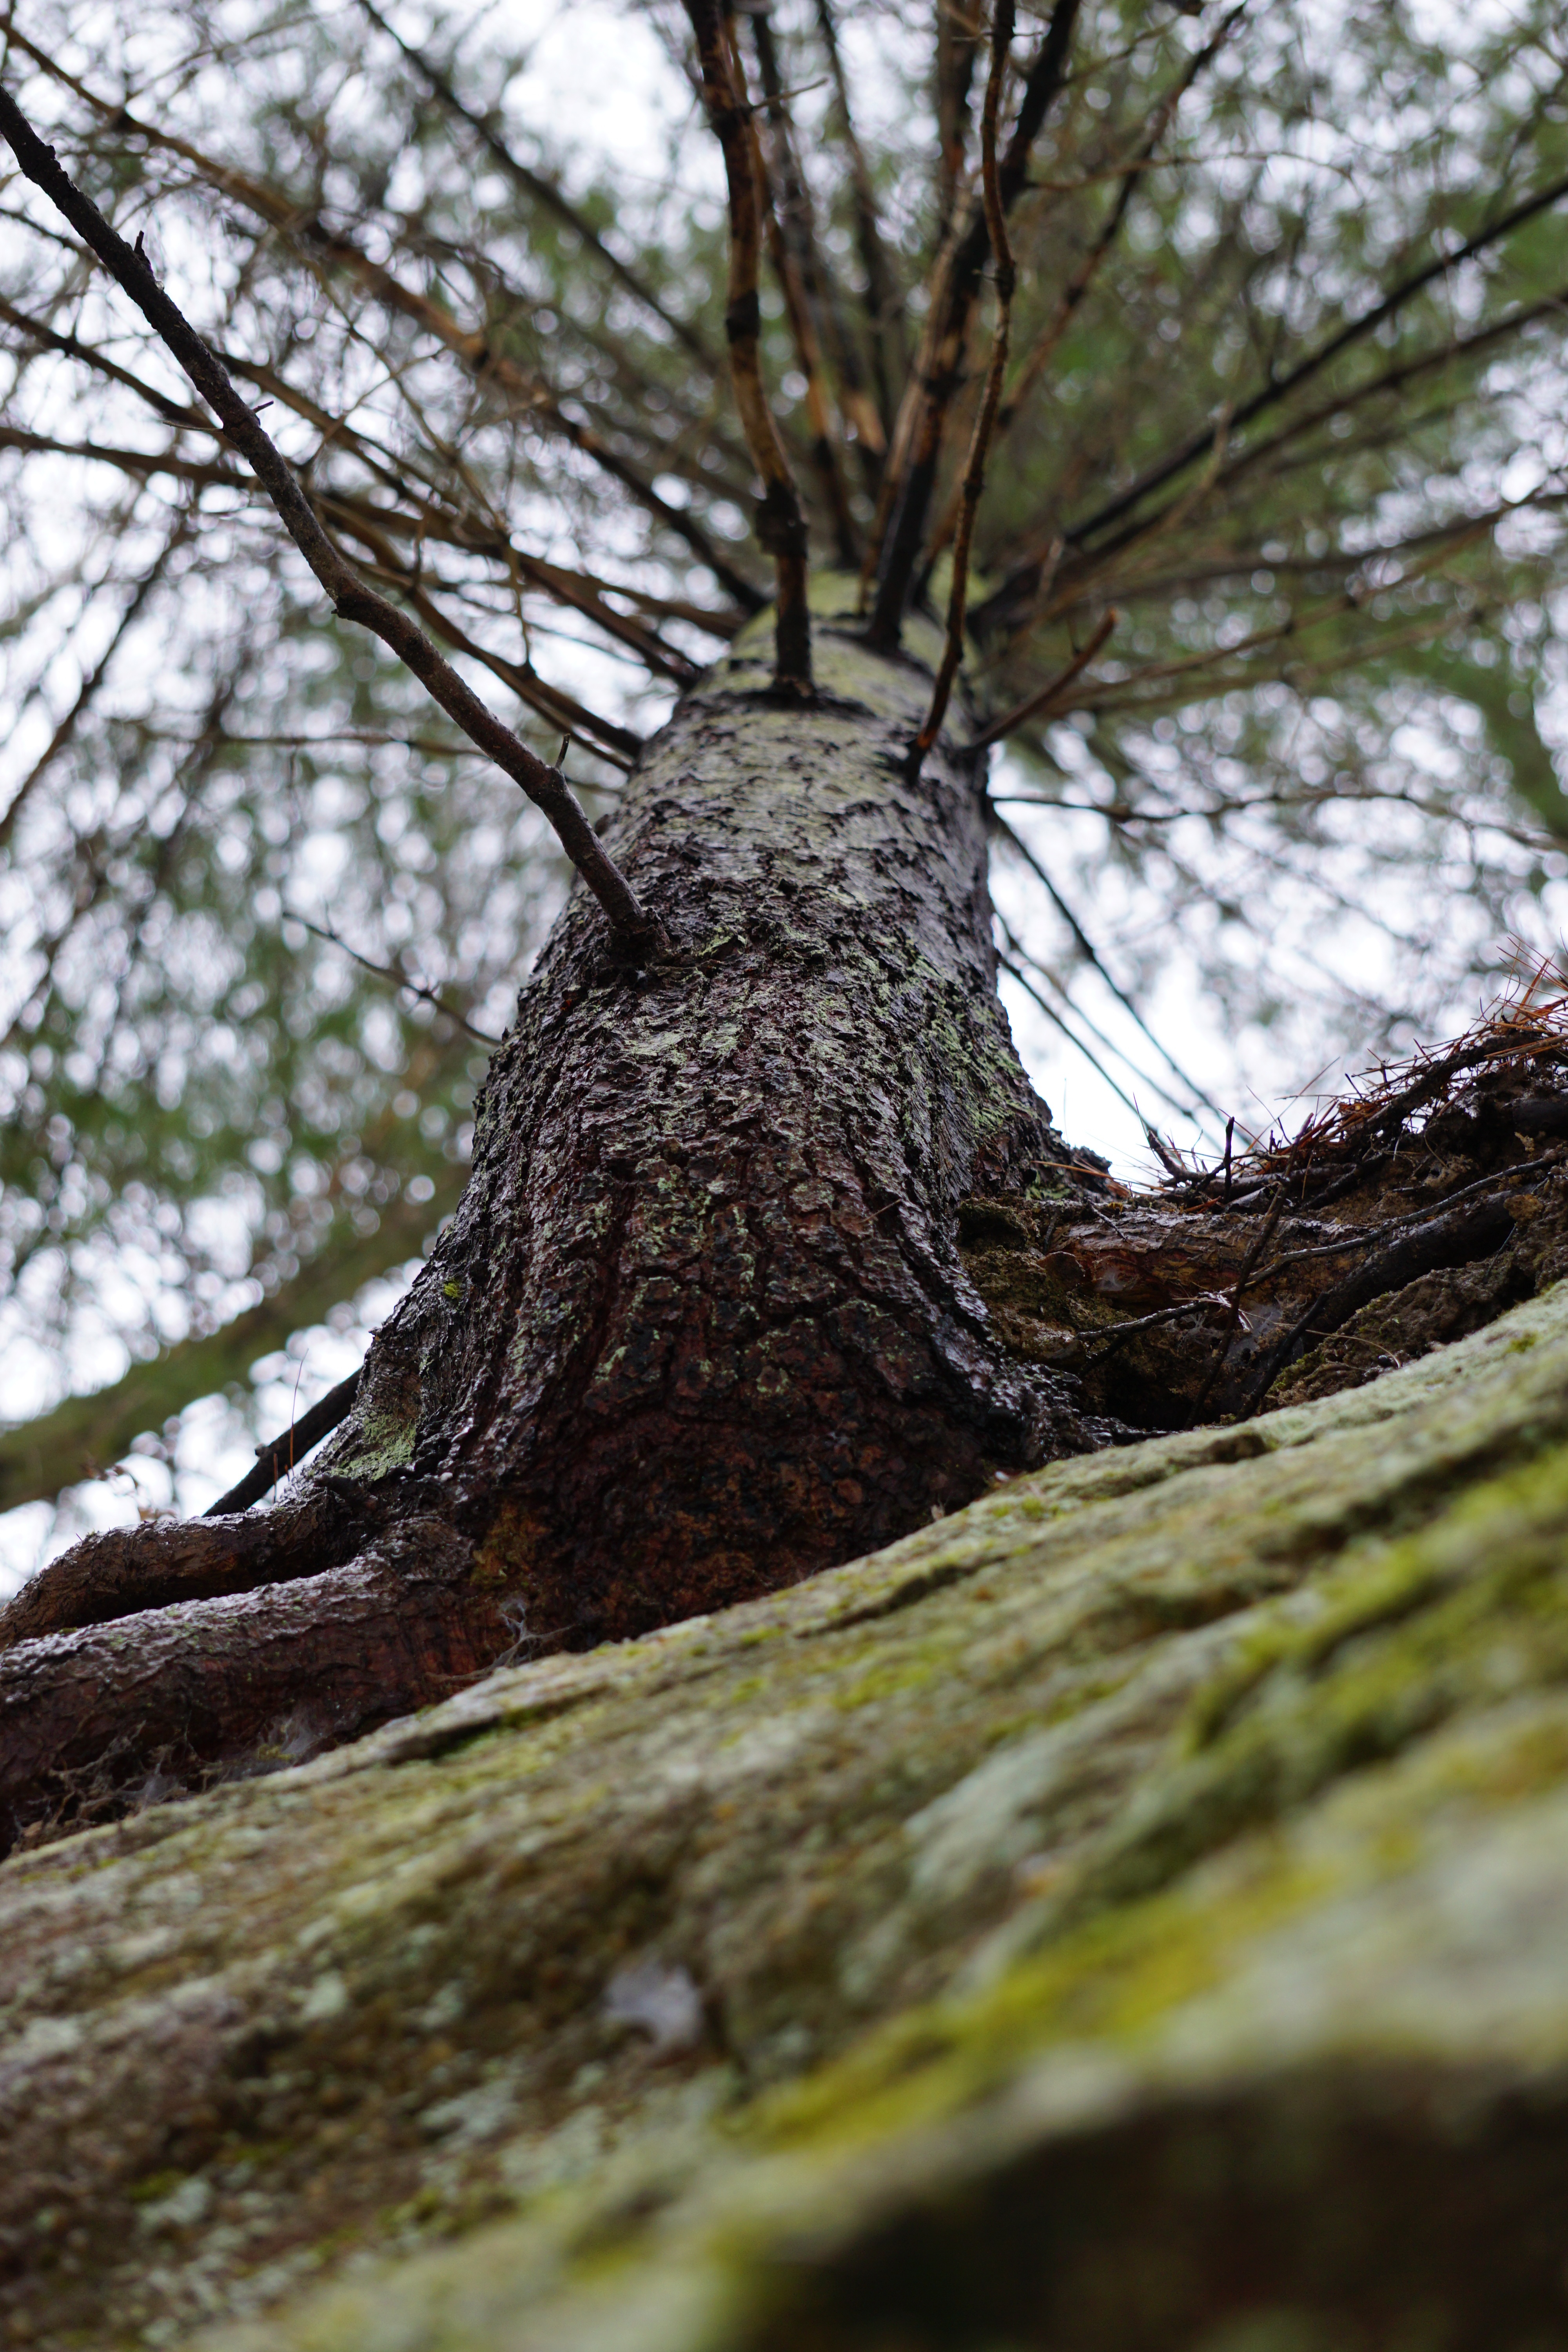
landscape, tree, nature, forest, rock, branch, growth, plant, wood, sunlight, leaf, flower, trunk, cliff, pine, wildlife, spring, green, scenic, natural, autumn, botany, flora, season, close up, deciduous, woodland, habitat, plant stem, woody plant, land plant